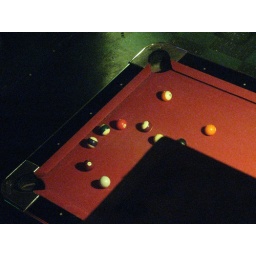
The pool table seen from the balcony at Lucky 13, a punk bar in San Francisco.